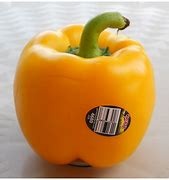
Label: capsicum